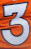
Number: 3